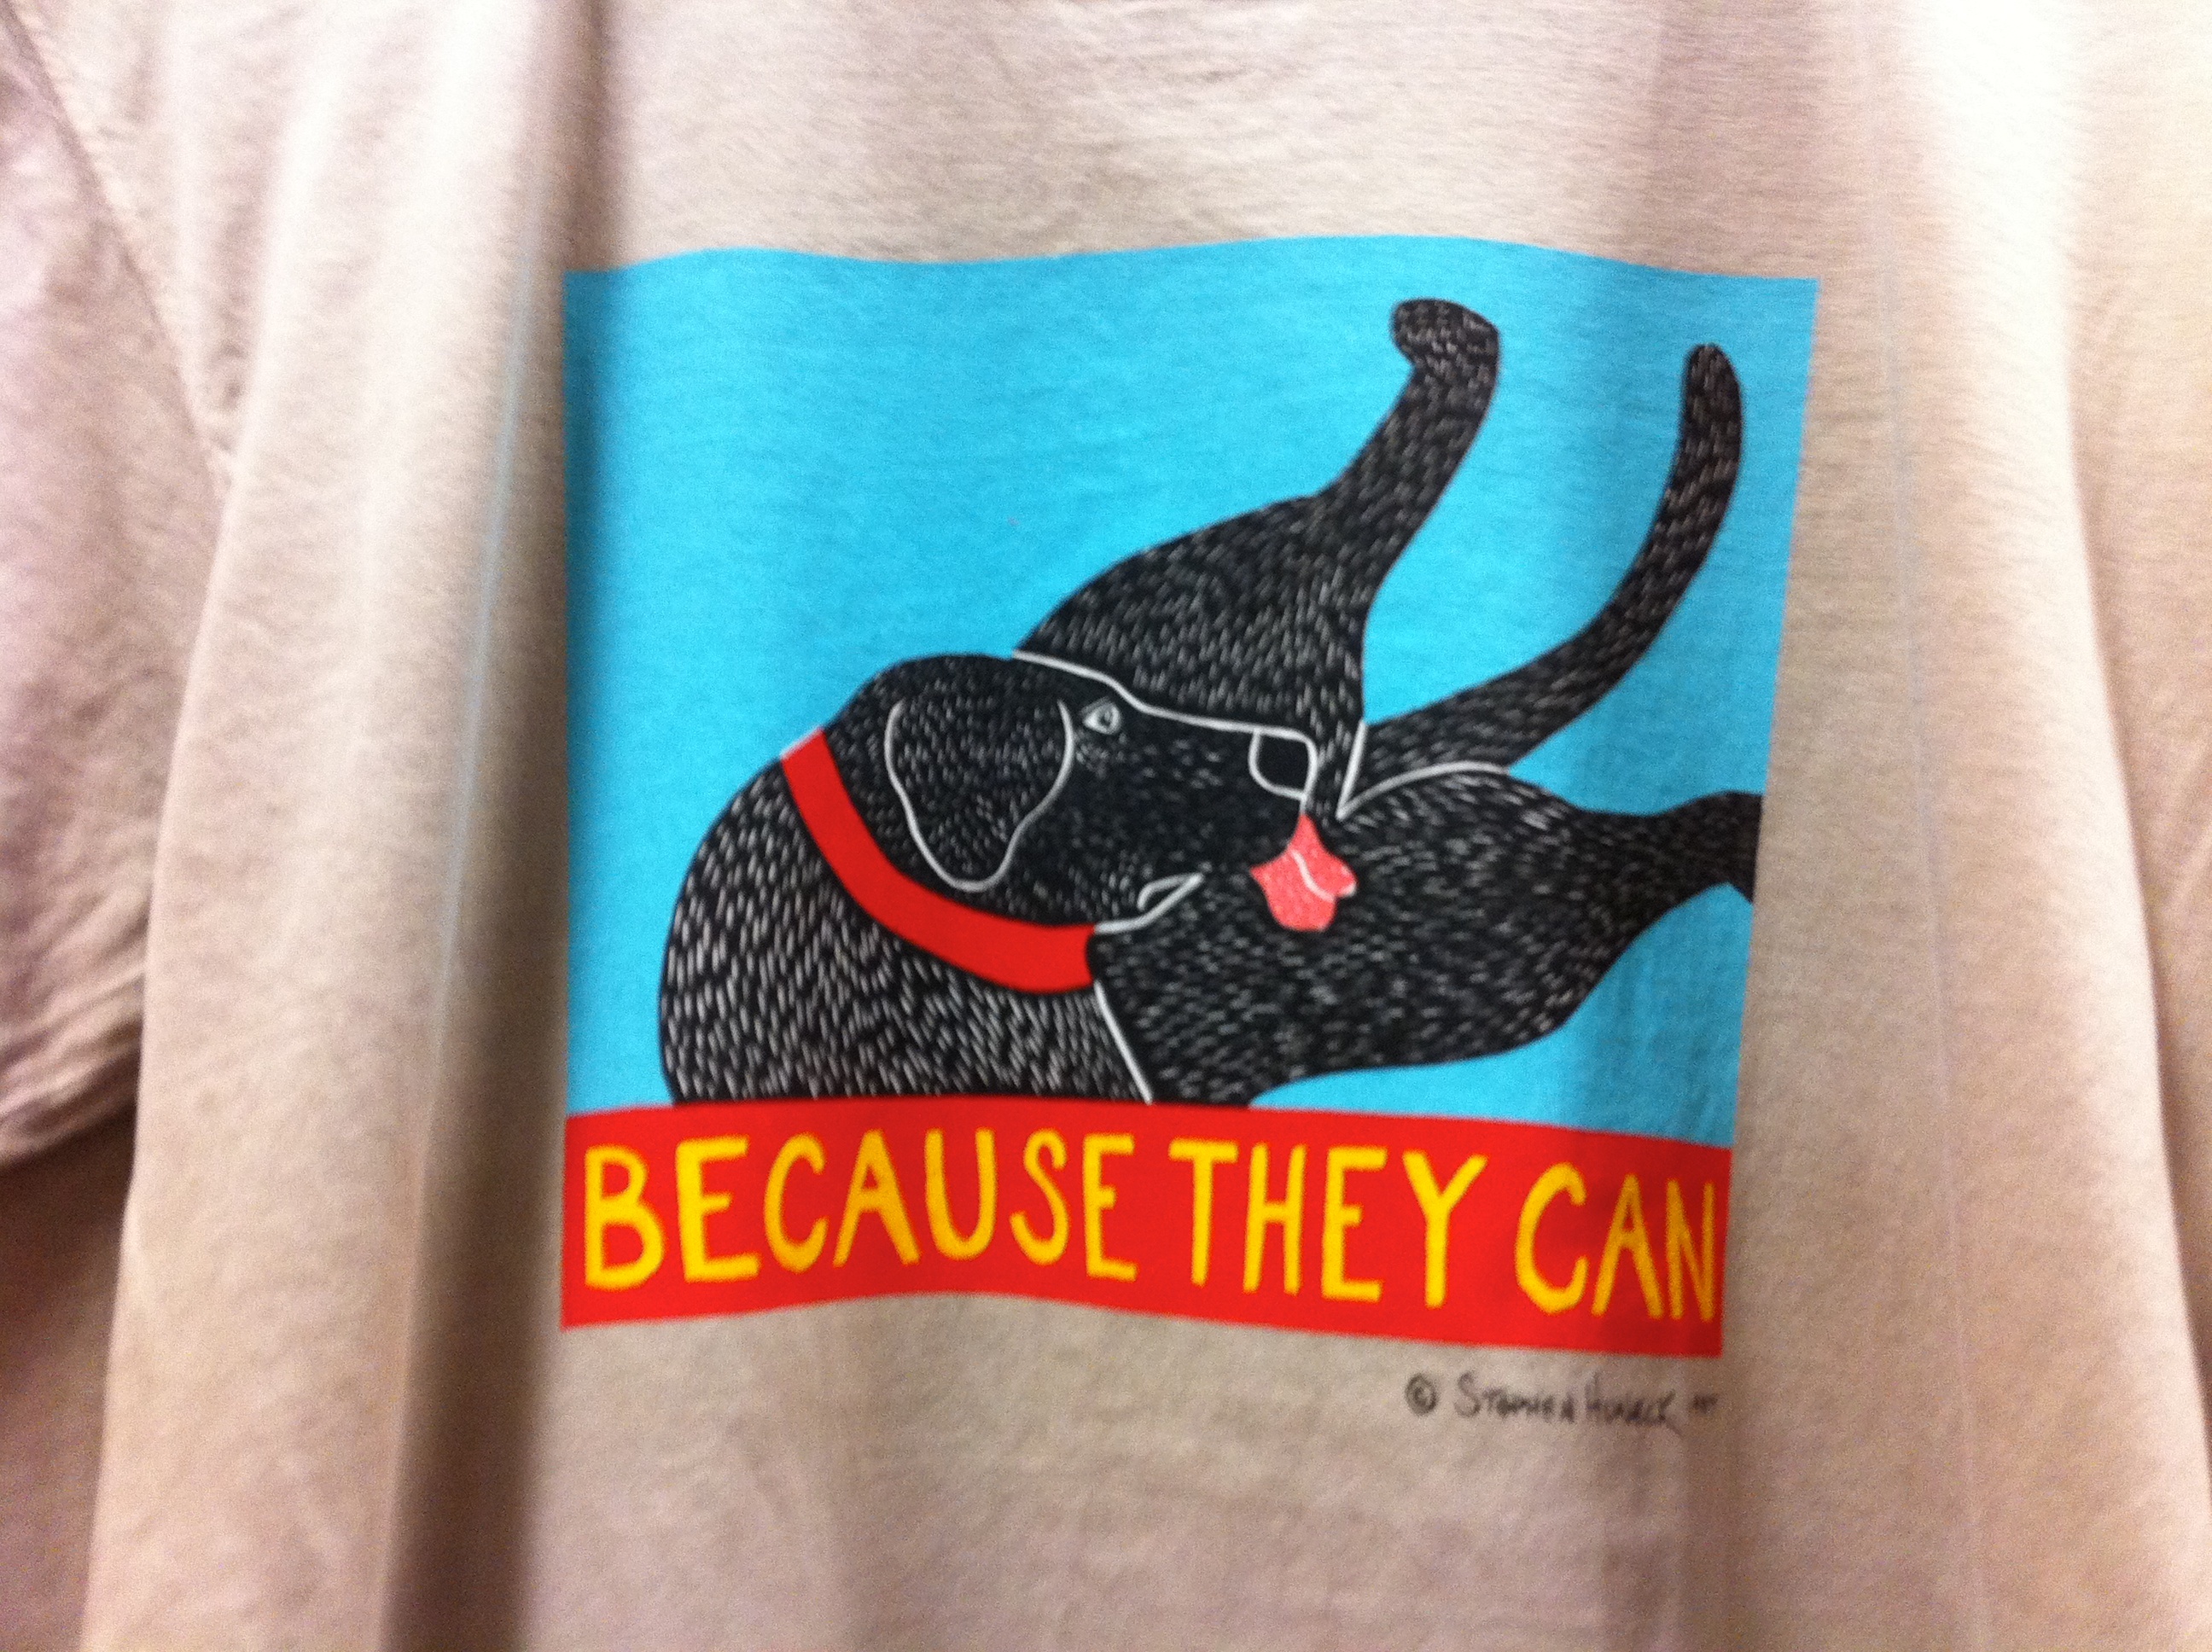
clothing, arm, brand, textile, moustache, t shirt